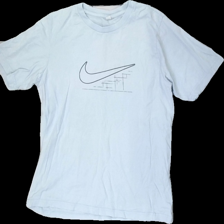
View: front
Type: T-shirt
Category: Men
Brand: Nike
Colors: Blue, Black
Material: 100% cotton
Pattern: Logo print
Cut: Regular
Size: M
Season: All
Damage location: middle right
Damage 2 location: bottom right
Damage 3 location: middle center
Price range: <50
Recommended usage: Export
Description: blå t-shirt med logga fram, nopprig över hela